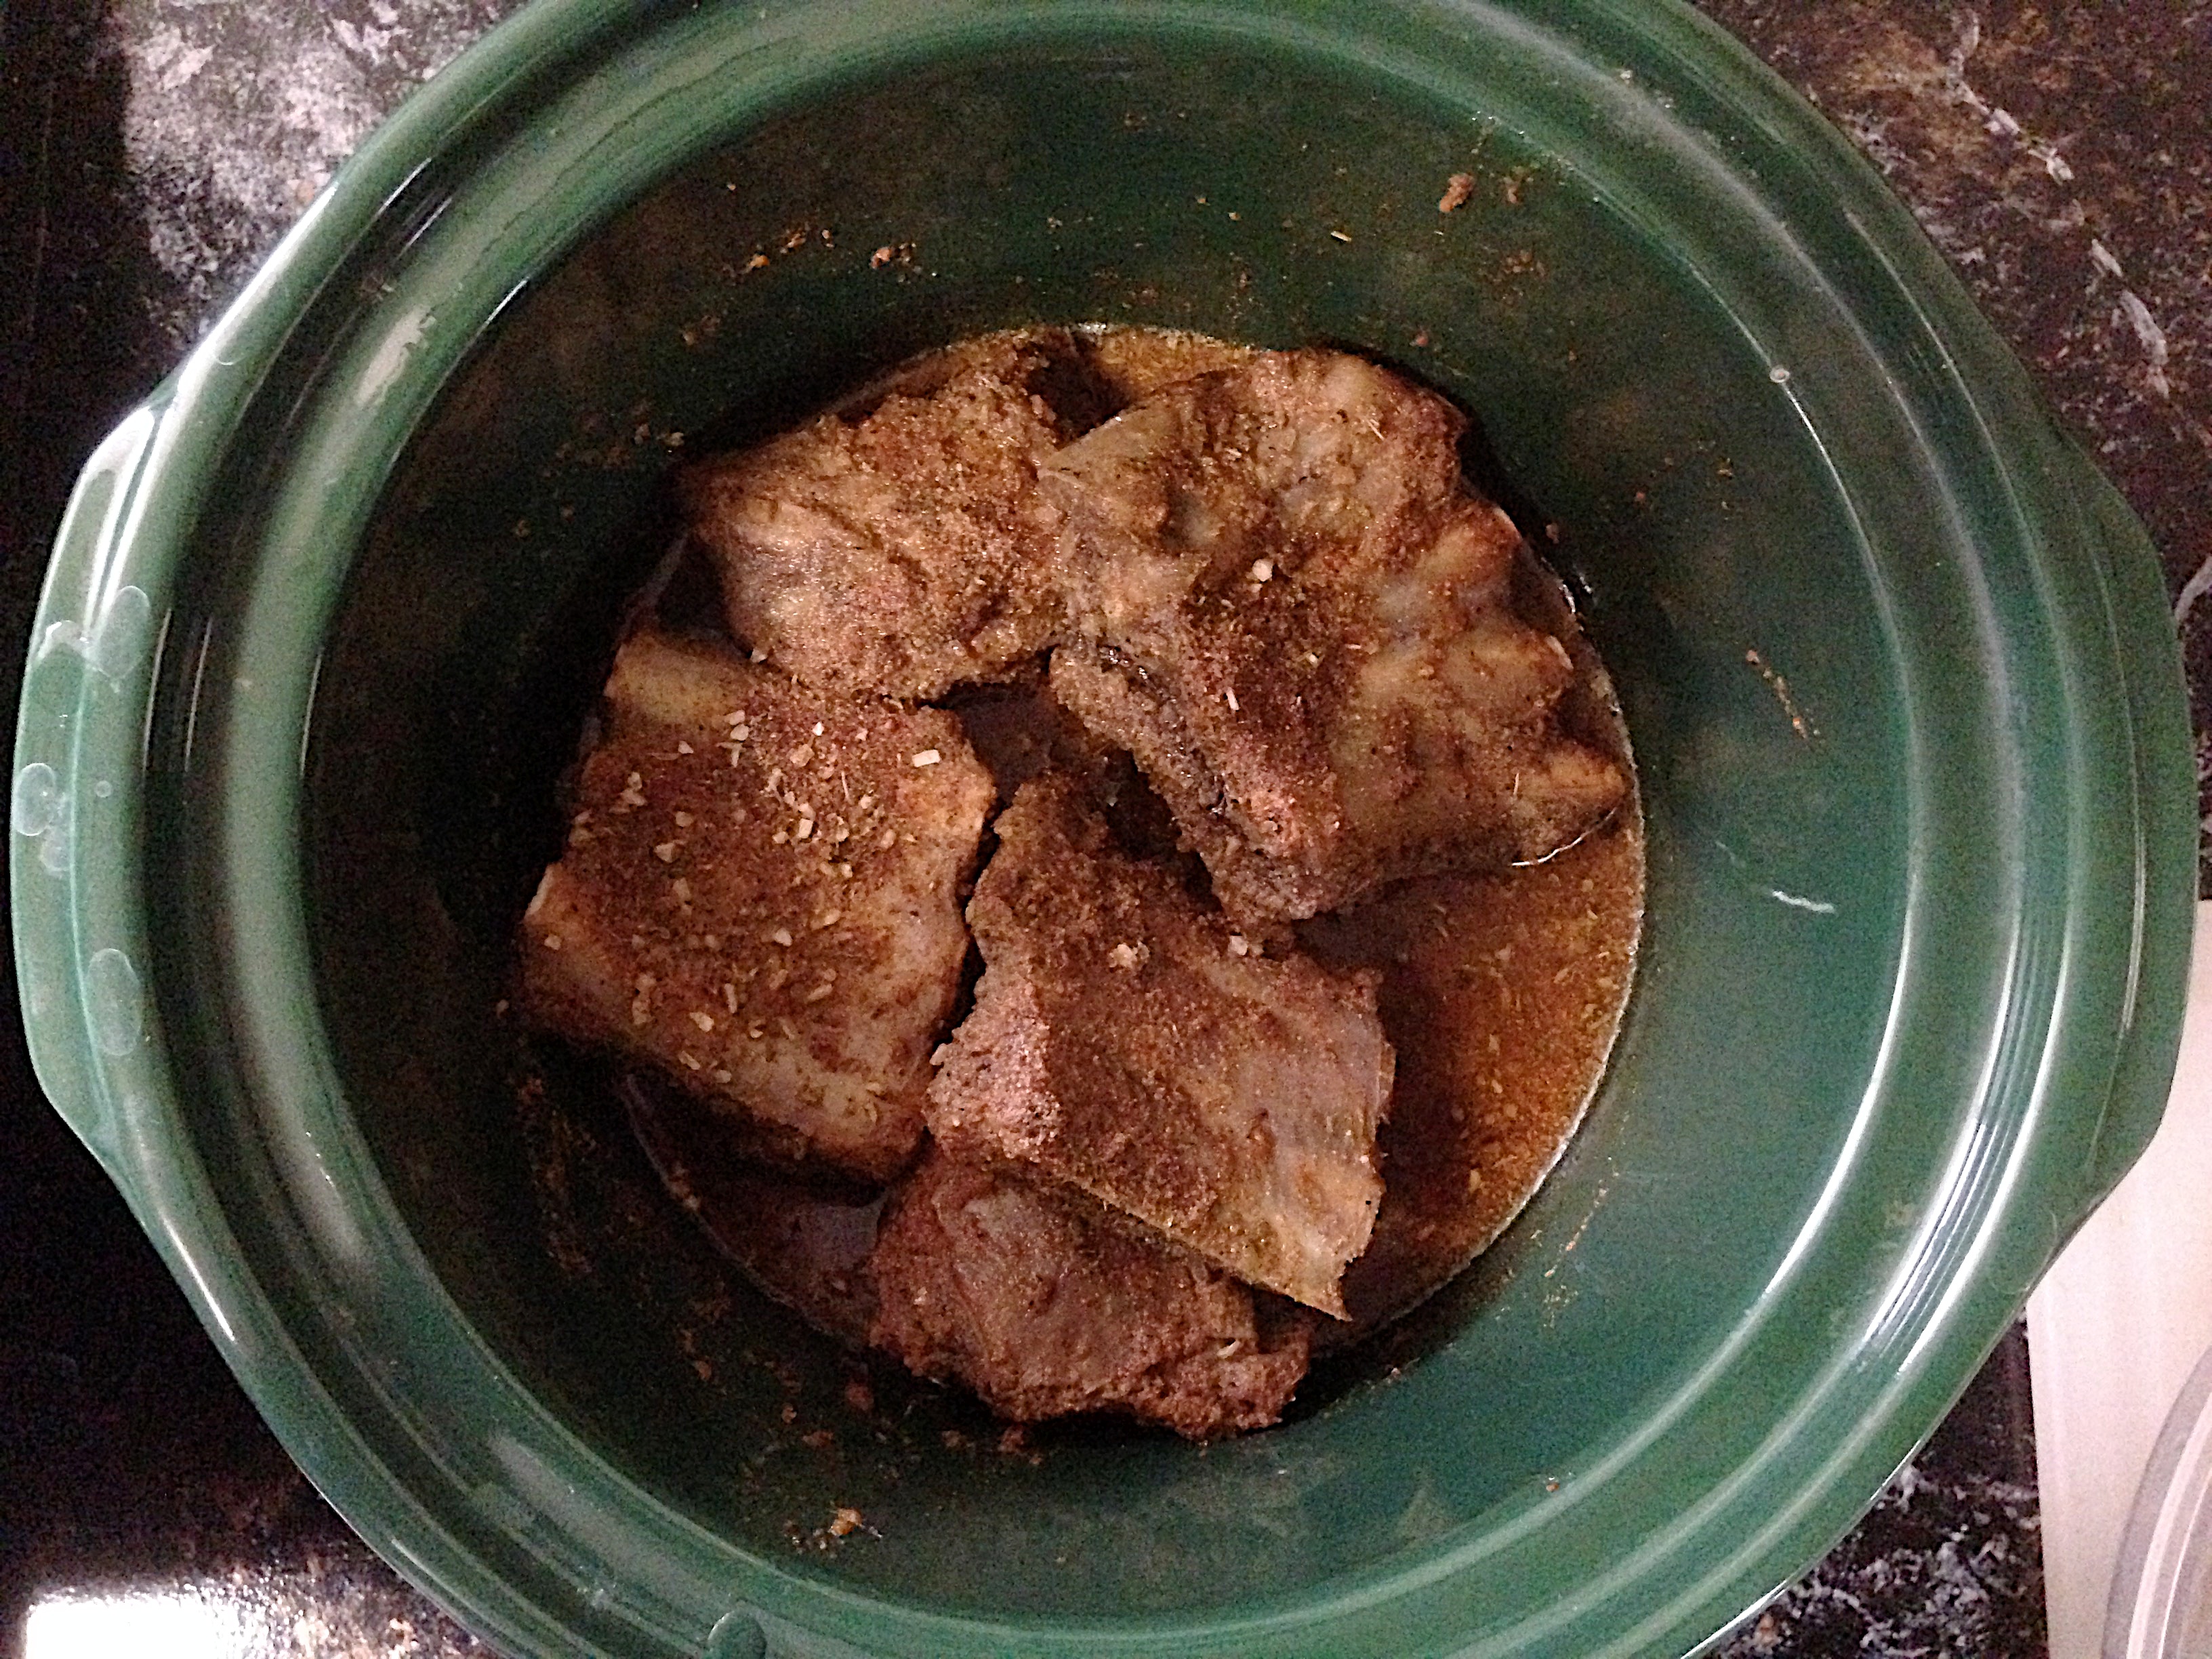
dish, food, produce, meat, cuisine, organ, animal source foods